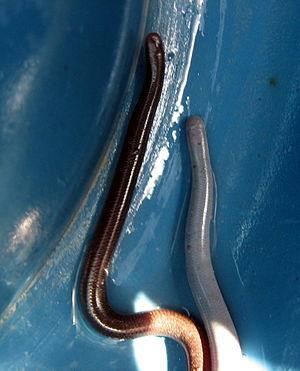
Indotyphlops braminus est une espèce de serpents de la famille des Typhlopidae.